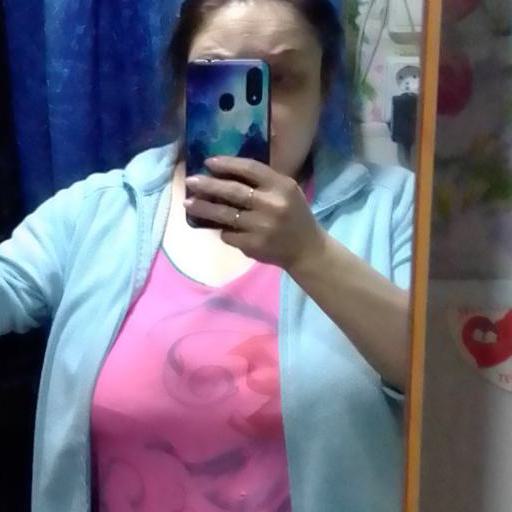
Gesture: no_gesture